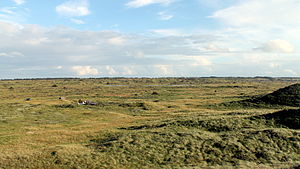
Vandplasken
Vandplasken i juli 2012, set fra Kærsgård Strand
Vandplasken ved Kjærsgaard Strand.
Vandplasken er en ca. 3 ha stor, lavvandet sø med svingende vandstand, der kan tørre delvist ud om sommeren. Den ligger lige inden for klitrækken ved Kærsgård Strand, lidt syd for Liver Ås udløb i Skagerrak, syd for Hirtshals, ca. 10 nordvest for Hjørring.